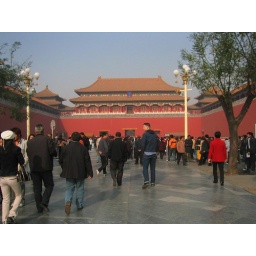
tallest white boy in china